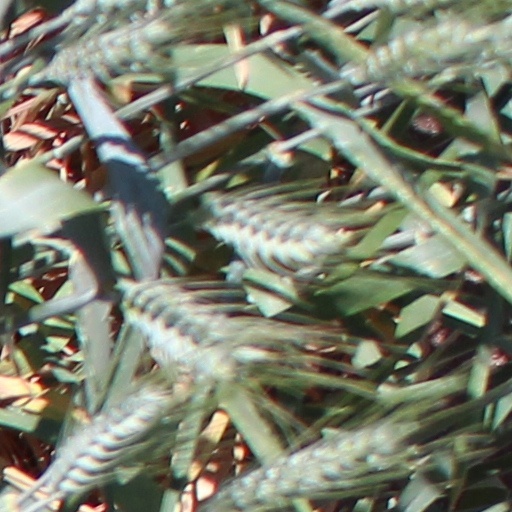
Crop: wheat